Project Servator

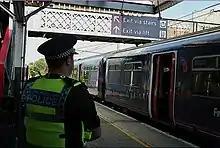
Security on UK Rail Network

The North Yorkshire Police announced implementation of Project Servator policing methods in April 2017. The launch had been in the planning since 2016 with the decision to launch in April being based on Project Servator's successful adoption by Police Scotland at the 2014 Commonwealth Games and a more recent pilot project by the local North Yorkshire Police.